Adriaan Pauw

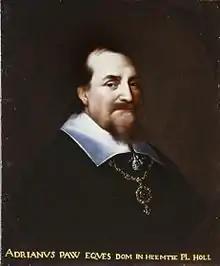
Adriaan Pauw (1635)

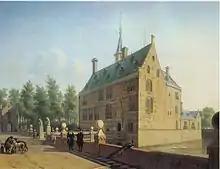
Slot Heemstede in 1667 by Gerrit Adriaenszoon Berckheyde.

Adriaan Pauw, knight, "heer van Heemstede, Bennebroek, Nieuwerkerk etc." (1 November 1585 – 21 February 1653) was Grand Pensionary of Holland from 1631 to 1636 and from 1651 to 1653.